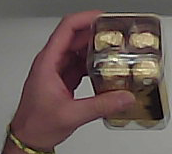
Product: rocher_chocolate